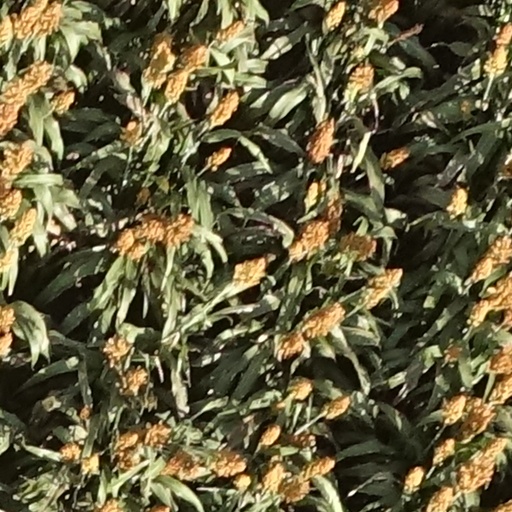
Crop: sorghum